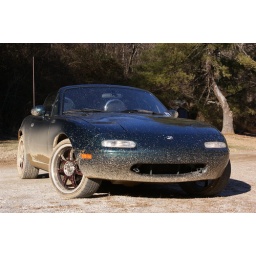
Playing on some back roads near my house